Jazz (Queen album)

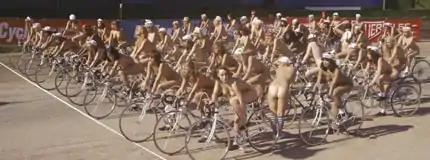

Reviewing for "Rolling Stone" in 1979, Dave Marsh panned "Jazz" as "more of the same dull pastiche" from Queen, who he said displayed "elitist notions" with some of their musical choices and lyrics. Marsh said "Fat Bottomed Girls" treated women "not as sex objects but as objects, period (the way the band regards people in general)", and finished by famously tagging Queen "the first truly fascist rock band". Mitchell Cohen of "Creem" gave another negative review, calling "Jazz" "absurdly dull" and filled with "dumb ideas and imitative posturing". "Village Voice" critic Robert Christgau said the album was not wholly bad, even finding "Bicycle Race" humorous, although he said Queen sounded like the band 10cc "with a spoke, or a pump, up their ass". The "Los Angeles Times" concluded that, "while the surfaces remain as mainstream and as accessible as ever, there's a maturity to Queen that suggests even more advances are possible."